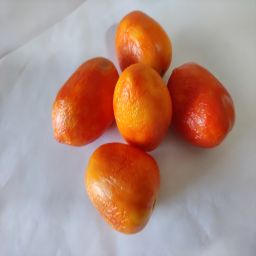
Crop: Tomato
Quality: Old